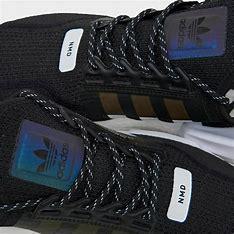
Brand: Adidas
Model: NMD R1 V2